Fishing weir

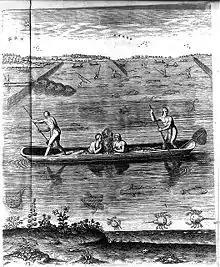
Algonquin fishing with weir and spears in a dugout canoe. After a drawing by colonist John White (1585).

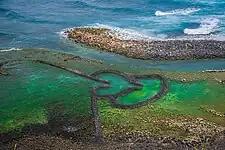
The Double-Heart of Stacked Stones fishing weir in Penghu, Taiwan

In September 2014 researchers from University of Victoria investigated what may turn out to be a 14,000-year-old fish weir in of water off the coast of Haida Gwaii, British Columbia.